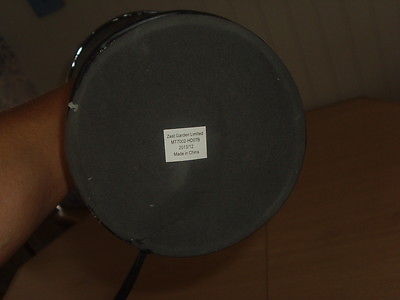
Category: lamp